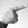
ASL letter: G